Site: brandenburg
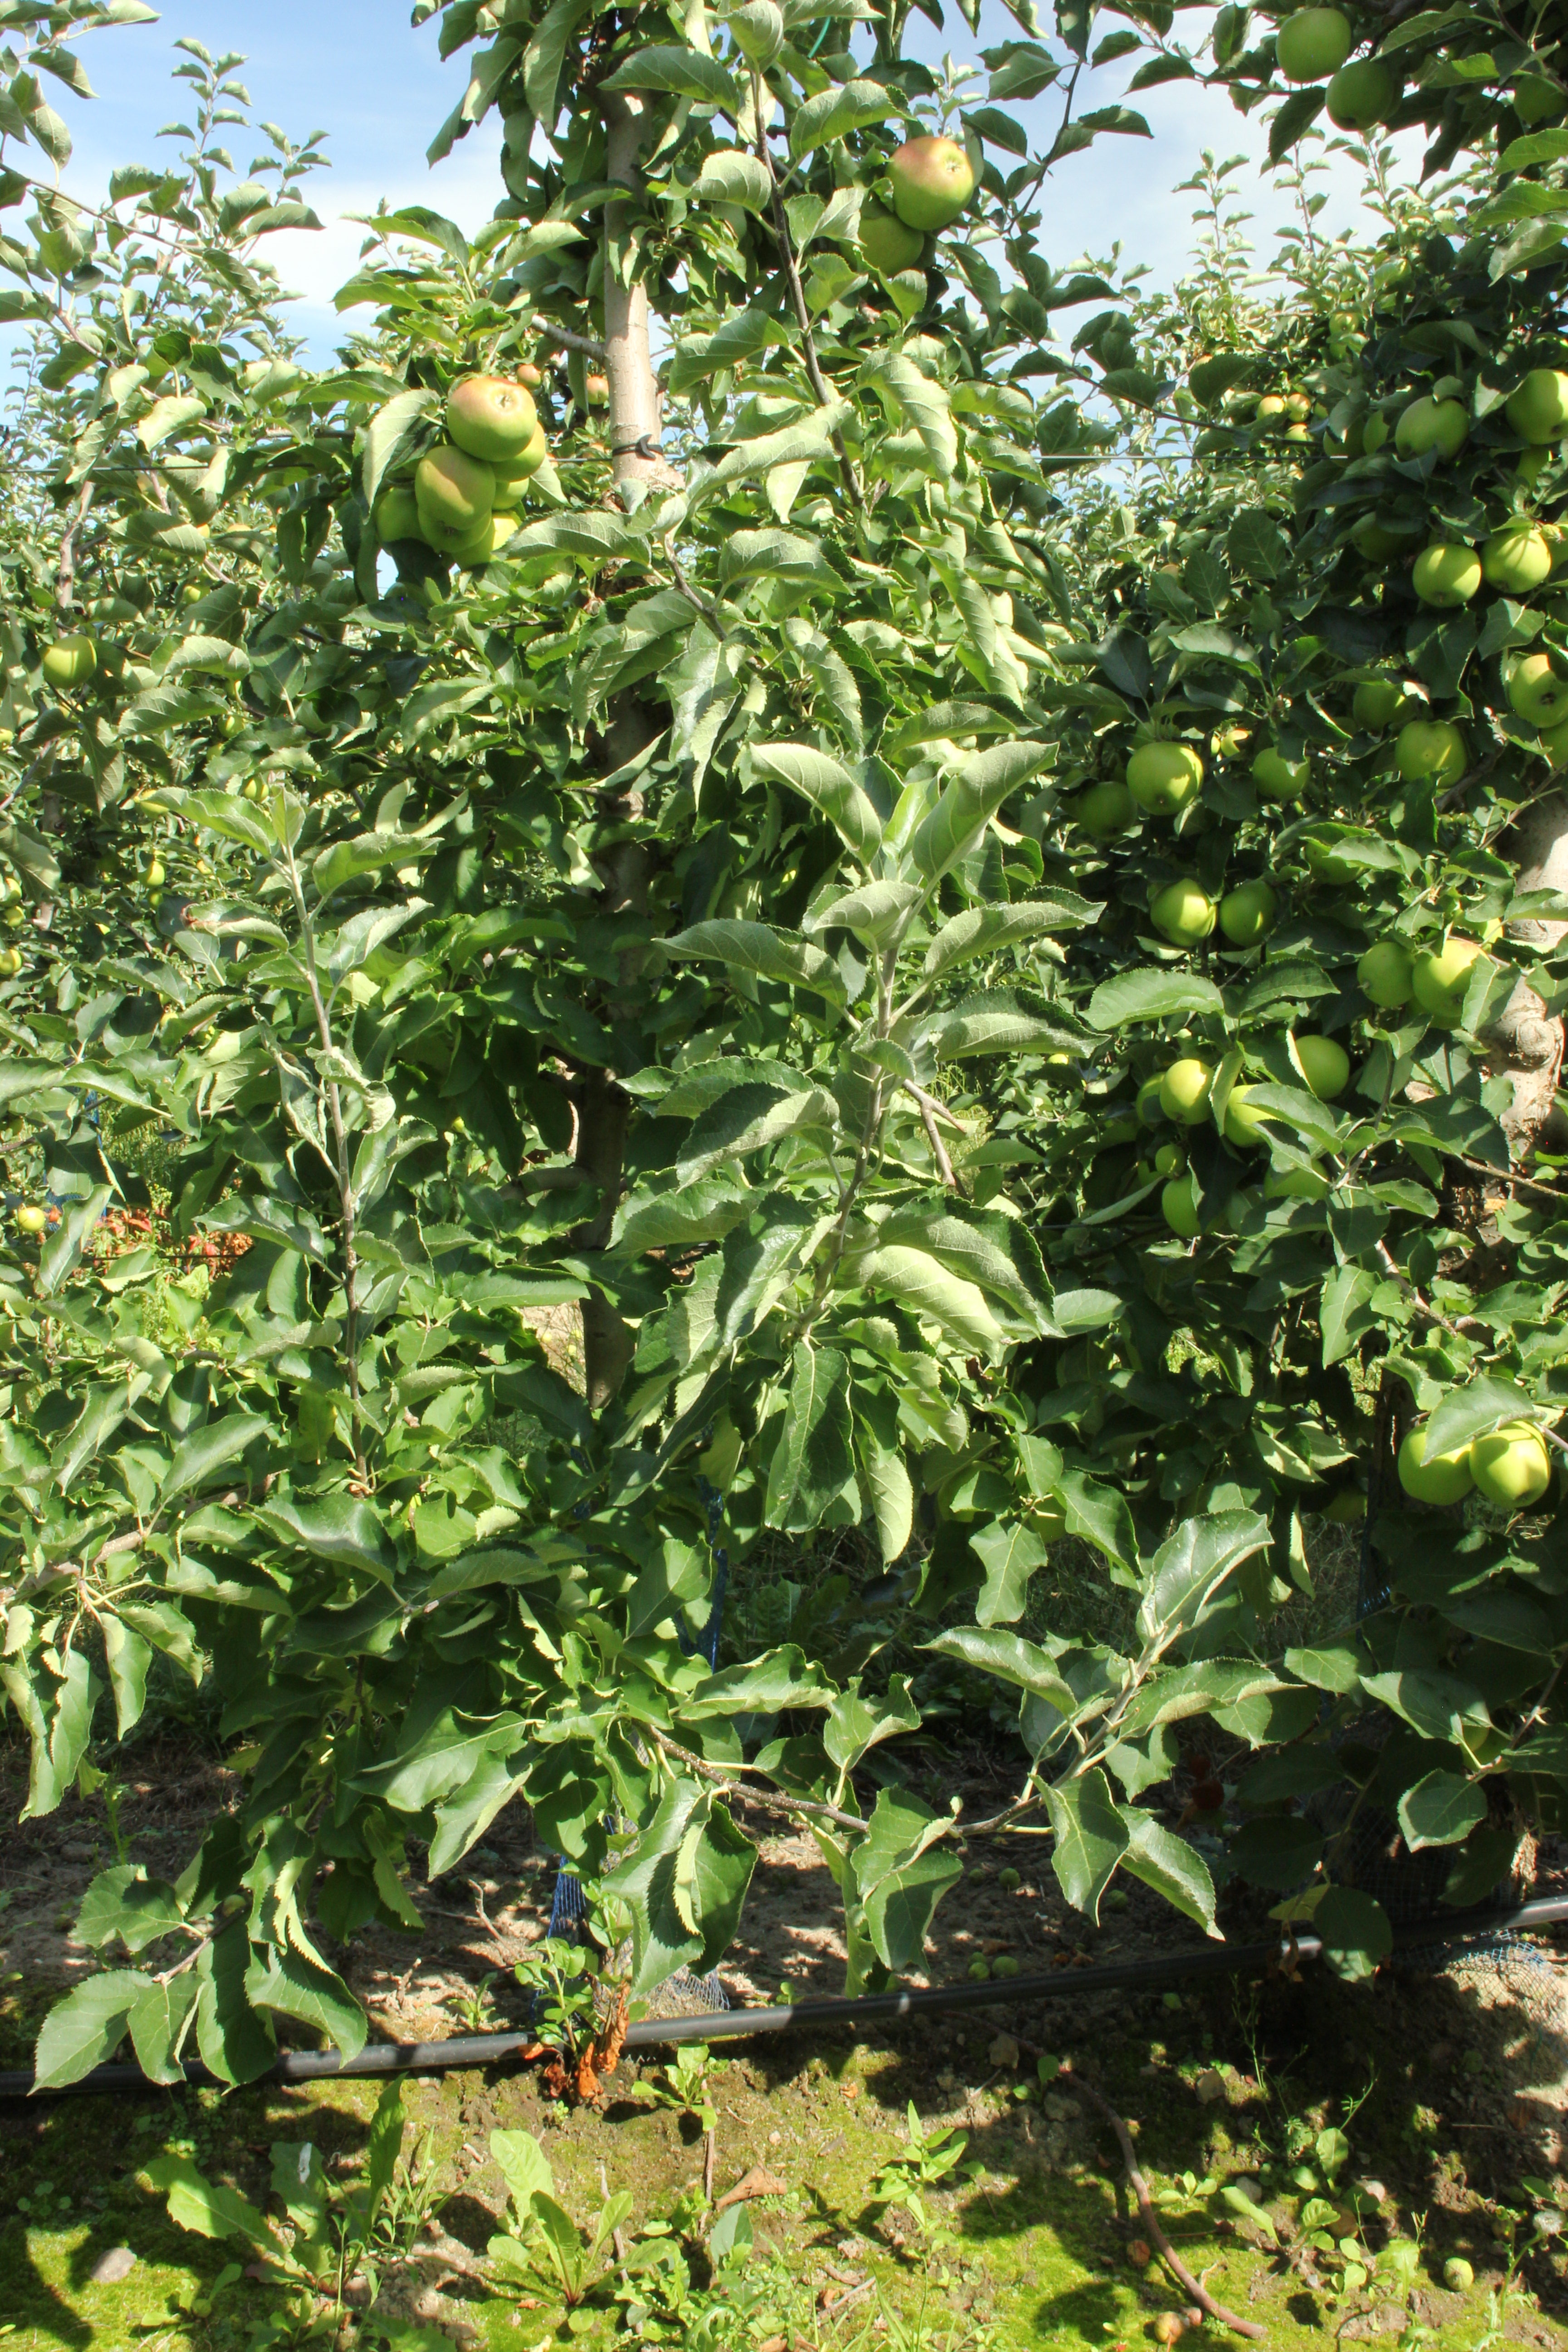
Growth stage (BBCH 77): Development of fruit